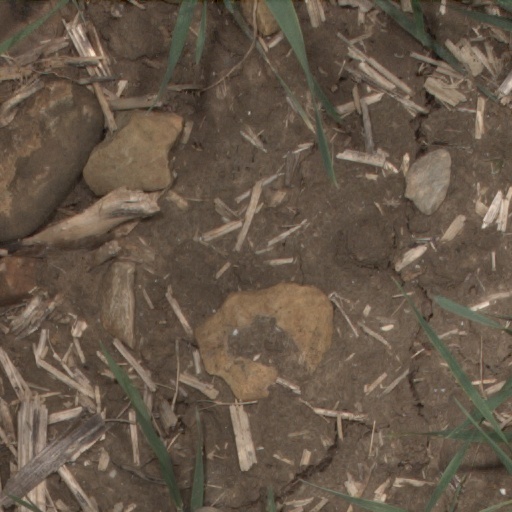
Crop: wheat